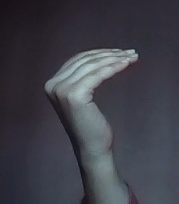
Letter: haa